Manuel Sánchez Arcas

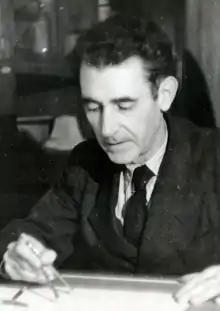
Sánchez Arcas in Moscow in 1945

Manuel Sánchez Arcas (1897–1970) was a Spanish Modernist architect. During the Spanish Civil War (1936–1939) he served in the Republican government as Undersecretary for Propaganda. After the Republican defeat he went into exile in Moscow, Warsaw and Berlin.